Ballyness

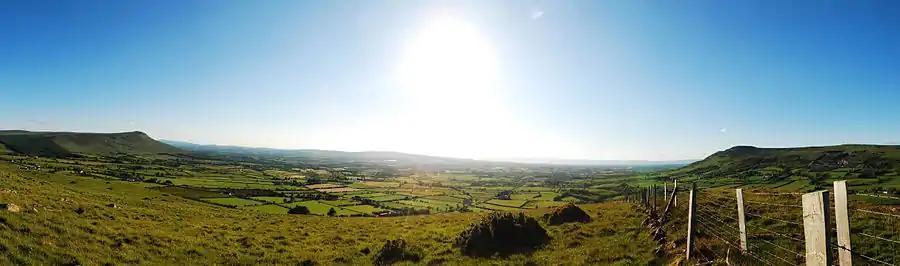
Panorama of Ballyness

Ballyness is a townland in the parish of Cloughaneely in the north west of County Donegal. Its Irish name is "Baile an Easa" meaning "town of the waterfall". It is known for its salmon fishing at the bawann pool.